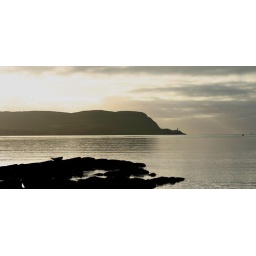
Seals starting to come back to the rocks next to the Tesco's car park in Lerwick